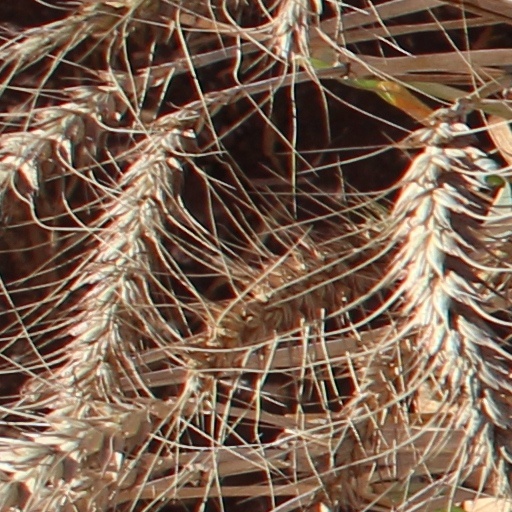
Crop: wheat